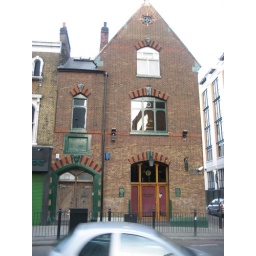
cute house in docklands